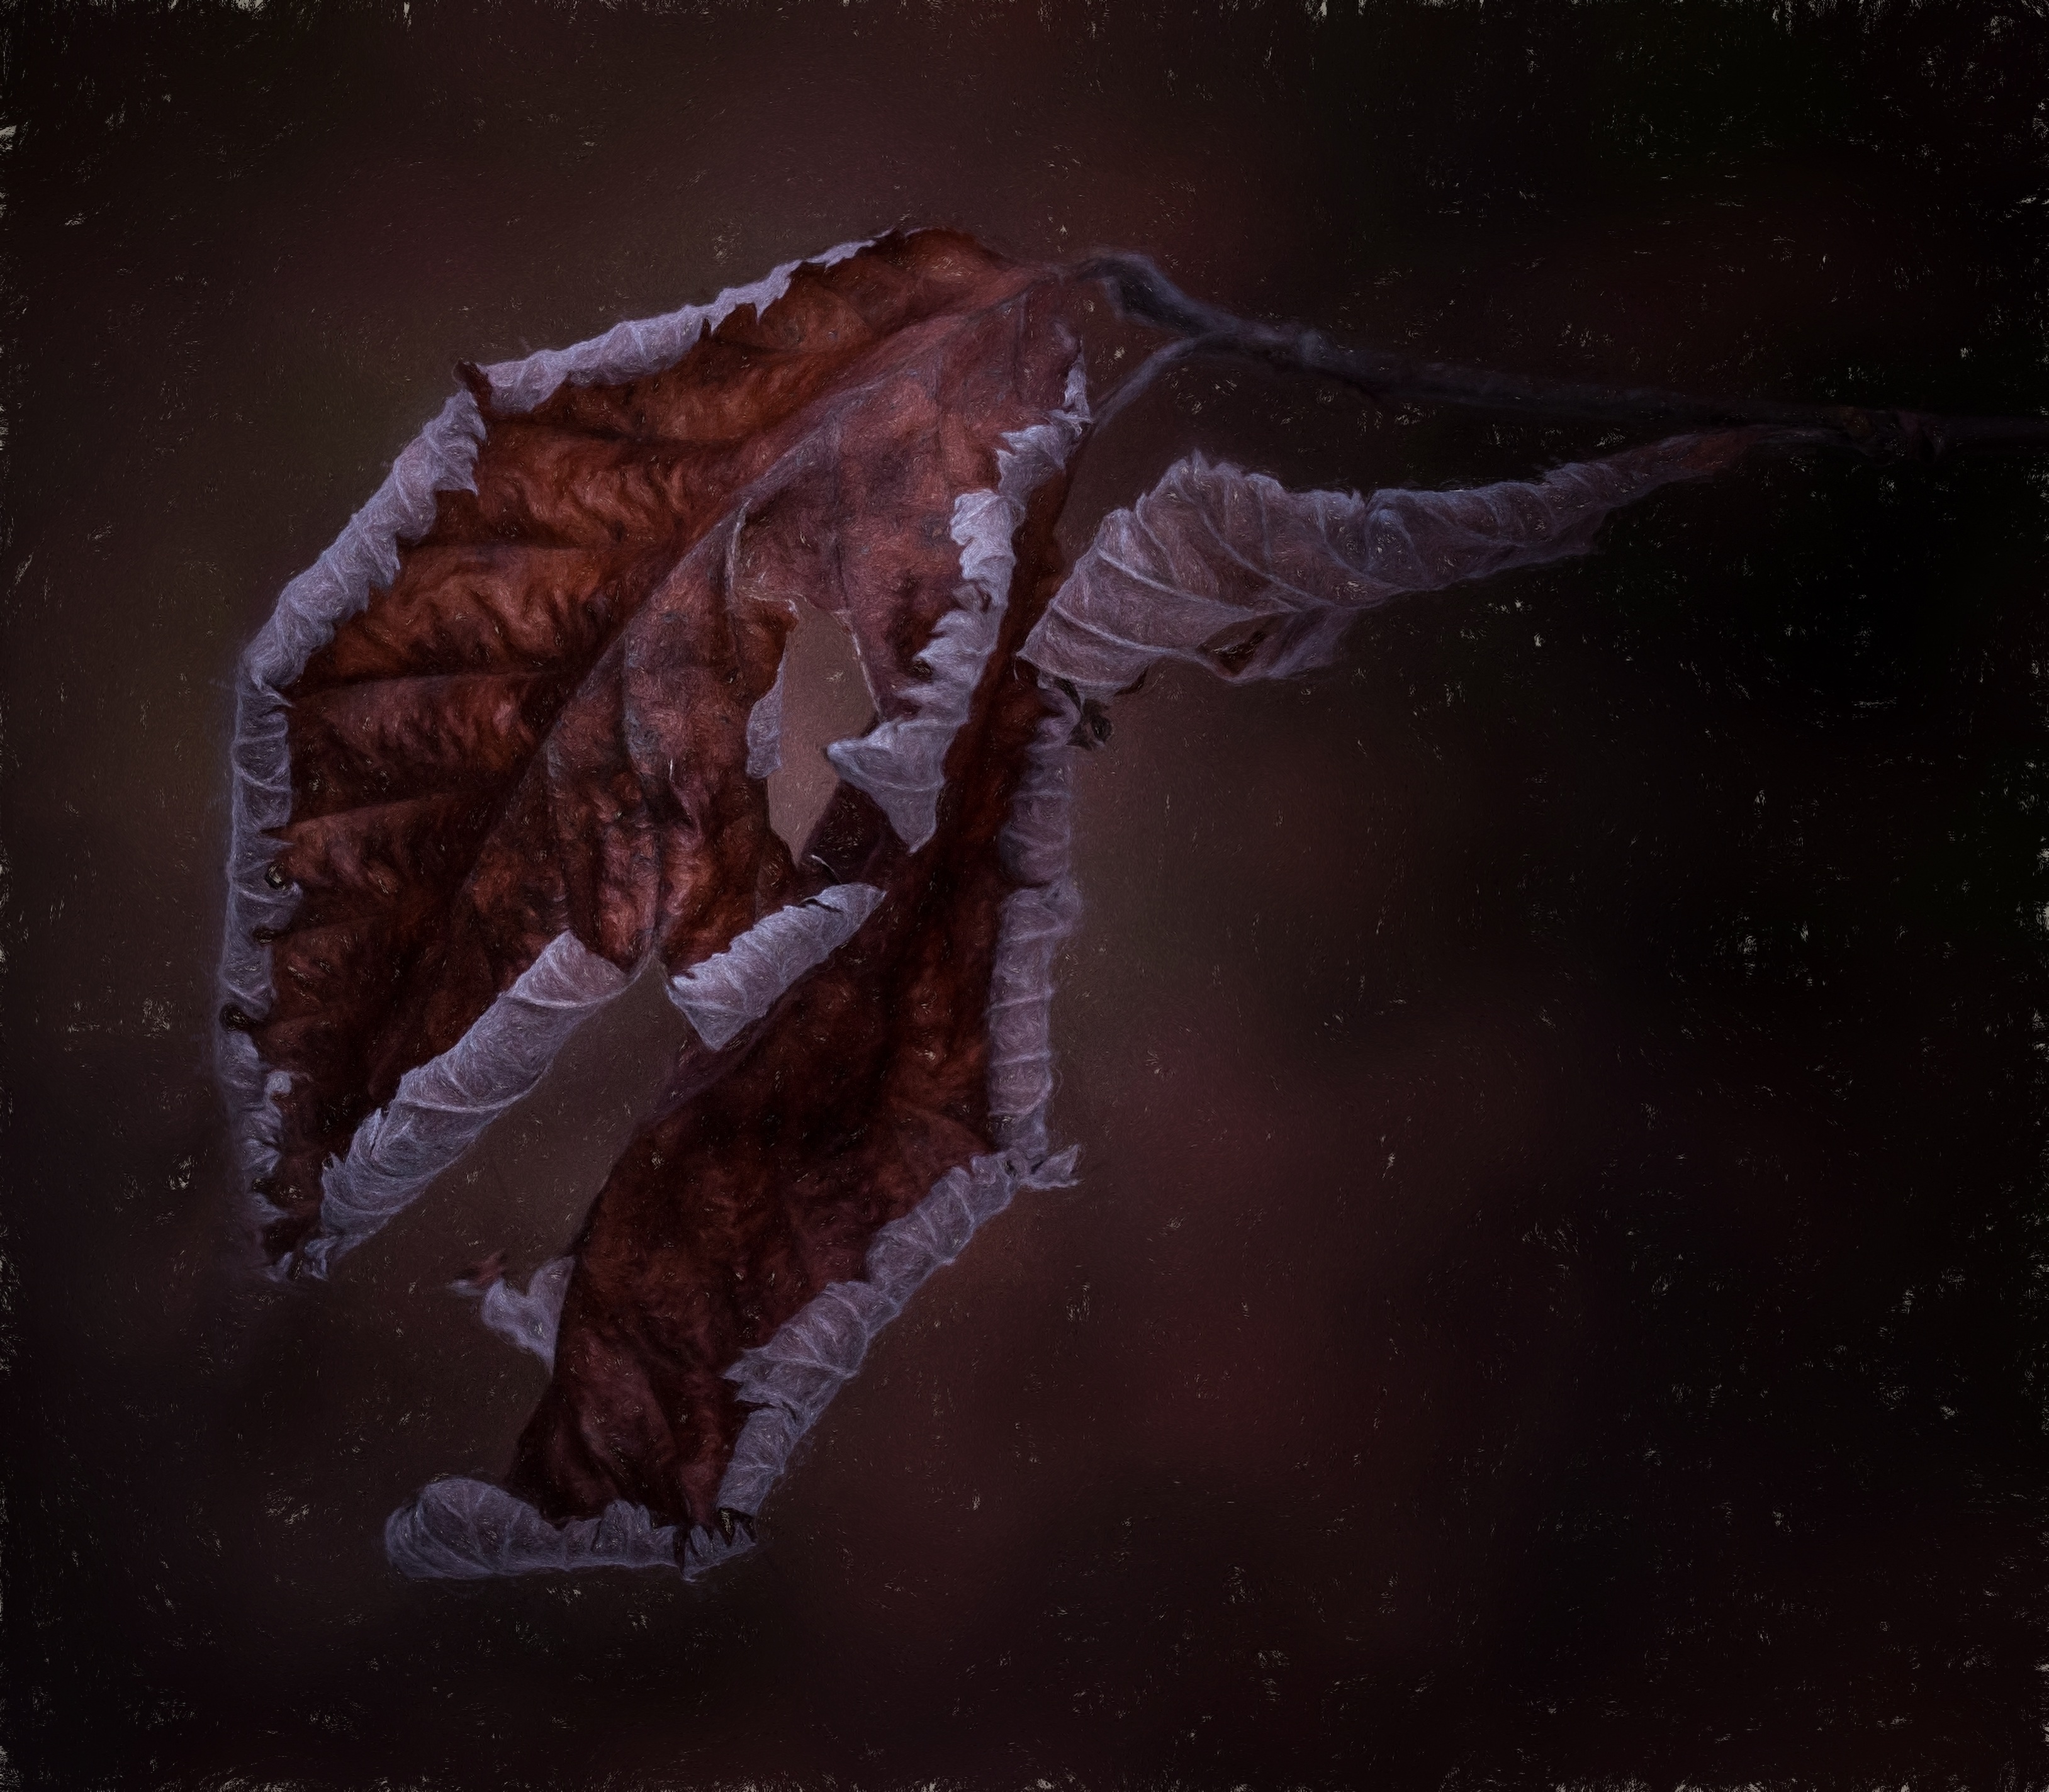
dry, darkness, painting, leaves, art, drawing, image, screenshot, geological phenomenon